Pyotr Stolyarsky

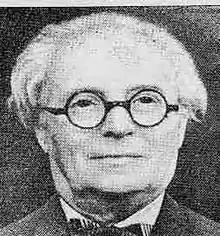

Pyotr Solomonovich Stolyarsky (29 April 1944) was a Soviet violinist and eminent pedagogue, honored as People's Artist of UkSSR (Ukrainian SSR) (1939). He was a member of CPSU (Communist Party of the Soviet Union) from 1939.